Tideswell

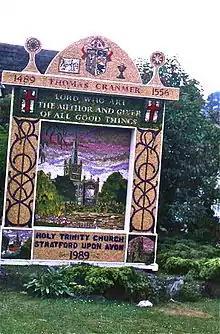
Tideswell well dressing is usually at the end of June

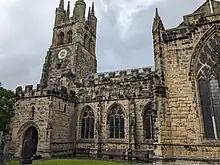
Outside the church of St John the Baptist, Tideswell

In the Middle Ages, Tideswell was a market town known for lead mining. The Tideswell lead miners were renowned for their strength and were much prized by the military authorities. The Domesday Book of 1086 lists TIDESUUELLE as the King's land in the charge of William Peverel with fewer than five households.